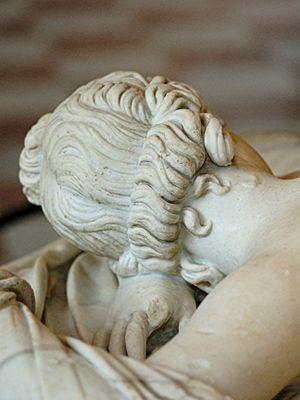
Hermaphrodite endormi, détail de l'arrière de la tête. Hermaphrodite